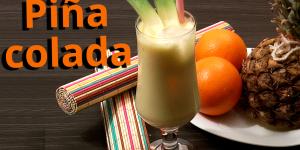
pina colada con alcohol